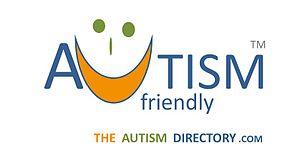
Autism friendly est un concept ainsi qu'une indication de prise en compte des personnes autistes. Un lieu autism friendly est aménagé en termes d’accueil, d'architecture ou encore d'horaires d'ouverture, afin d'être plus accessible pour ces personnes, souvent affectées d'hypersensibilités sensorielles et d'anxiété. Ce concept vise la suppression des agressions sensorielles perçues par les personnes autistes, en particulier en matière de son, de lumière, de foule, et de communication.
L’emploi des personnes autistes est un sujet de société de plus en plus fréquemment traité. Ces personnes subissent l'un des taux d'emploi les plus bas parmi les travailleurs en situations de handicap, entre 76 et 90 % d'entre elles étant au chômage en Europe en 2014. La majorité des personnes avec troubles du spectre de l'autisme souhaitent un emploi et en ont les capacités, des exemples de carrières fructueuses ayant été médiatisés. Les autistes ont longtemps été maintenus en établissement spécialisé, la majorité d'entre eux restant dépendants de leur famille. Les adultes autistes sont en sous-emploi contraint, et accèdent généralement à des postes peu qualifiés, de façon discontinue et à temps partiel, en environnement dit « protégé », sans que soient pris en compte leurs souhaits et aspirations. Les perspectives les plus fermées concernent les personnes non-verbales avec des troubles du comportement.
Le mouvement pour les droits des personnes autistes, également connu sous le nom de mouvement pour la culture autiste, est un mouvement social né à la fin des années 1980 sur l’initiative de personnes autistes revendiquant leur droit à l'expression de la diversité humaine, tout en luttant contre l'exclusion. Les idées centrales de ce mouvement d′autonomisation sont de participer à l'auto-soutien des personnes autistes, et de défendre la neurodiversité, en refusant les politiques eugénistes et les représentations négatives en matière d'autisme. L'idée d'une « guérison » est remise en cause. Ce mouvement recherche une meilleure compréhension entre personnes autistes et non autistes, ainsi que leur droit à vivre dignement au sein de la société, avec les particularités dues aux troubles du spectre de l'autisme. Certains militants souhaitent pouvoir exprimer librement des comportements dus à l'autisme, tels que le refus de sociabilisation et les stéréotypies. D'autres soutiennent les interventions permettant de réduire ou de supprimer ces comportements. En 2004, l'association Aspies For Freedom a demandé la reconnaissance de la communauté autiste en tant que minorité culturelle.